Jean-Jacques Winders

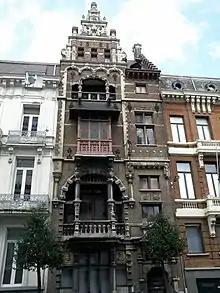
House "De Passer" (1882–1883)

Joannes Jacobus Henricus Victor Winders was born in Antwerp on 14 May 1849. He came from an Antwerp family that was active in the construction industry. His grandfather was a contractor and his father, Jean-Baptiste Winders, was a contractor-architect who, from 1859, played a role in the construction of the Brialmont Forts around the city. The young Jean-Jacques Winders followed in his father's footsteps, attending his father's construction sites since he was 17. He then studied at the Royal Academy of Fine Arts of Antwerp. By 1868 he had established himself as an architect, realizing the Antwerp house of painter Jules Wagner that year.